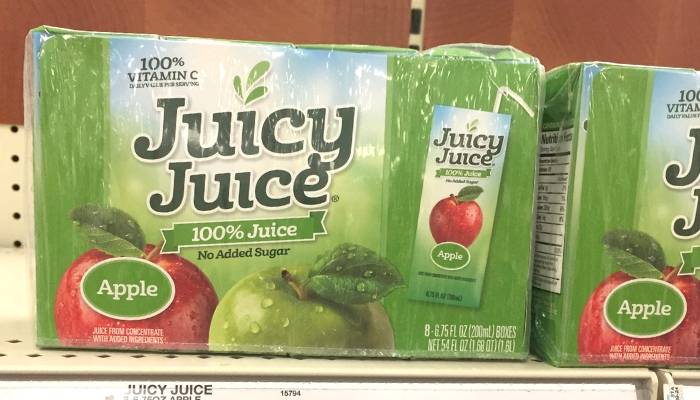
Waste category: cardboard